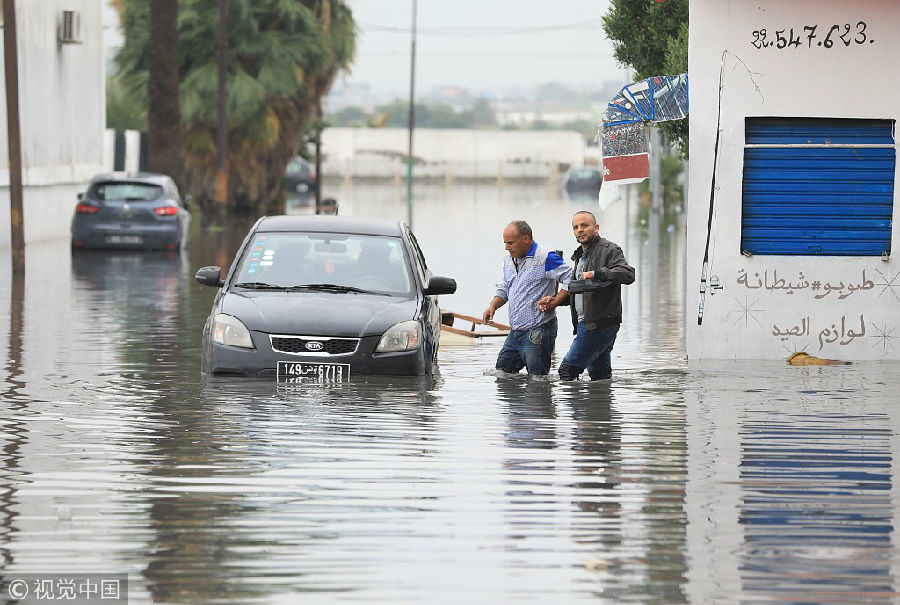
Weather: rain or strom